Jahangir

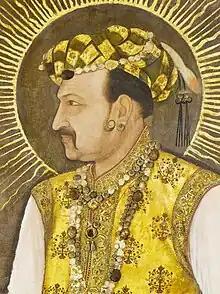
Portrait by Abu al-Hasan,

Nur-ud-din Muhammad Salim (31 August 1569 – 28 October 1627), known by his imperial name Jahangir, was Emperor of Hindustan from 1605 until his death in 1627, and the fourth Mughal Emperor.